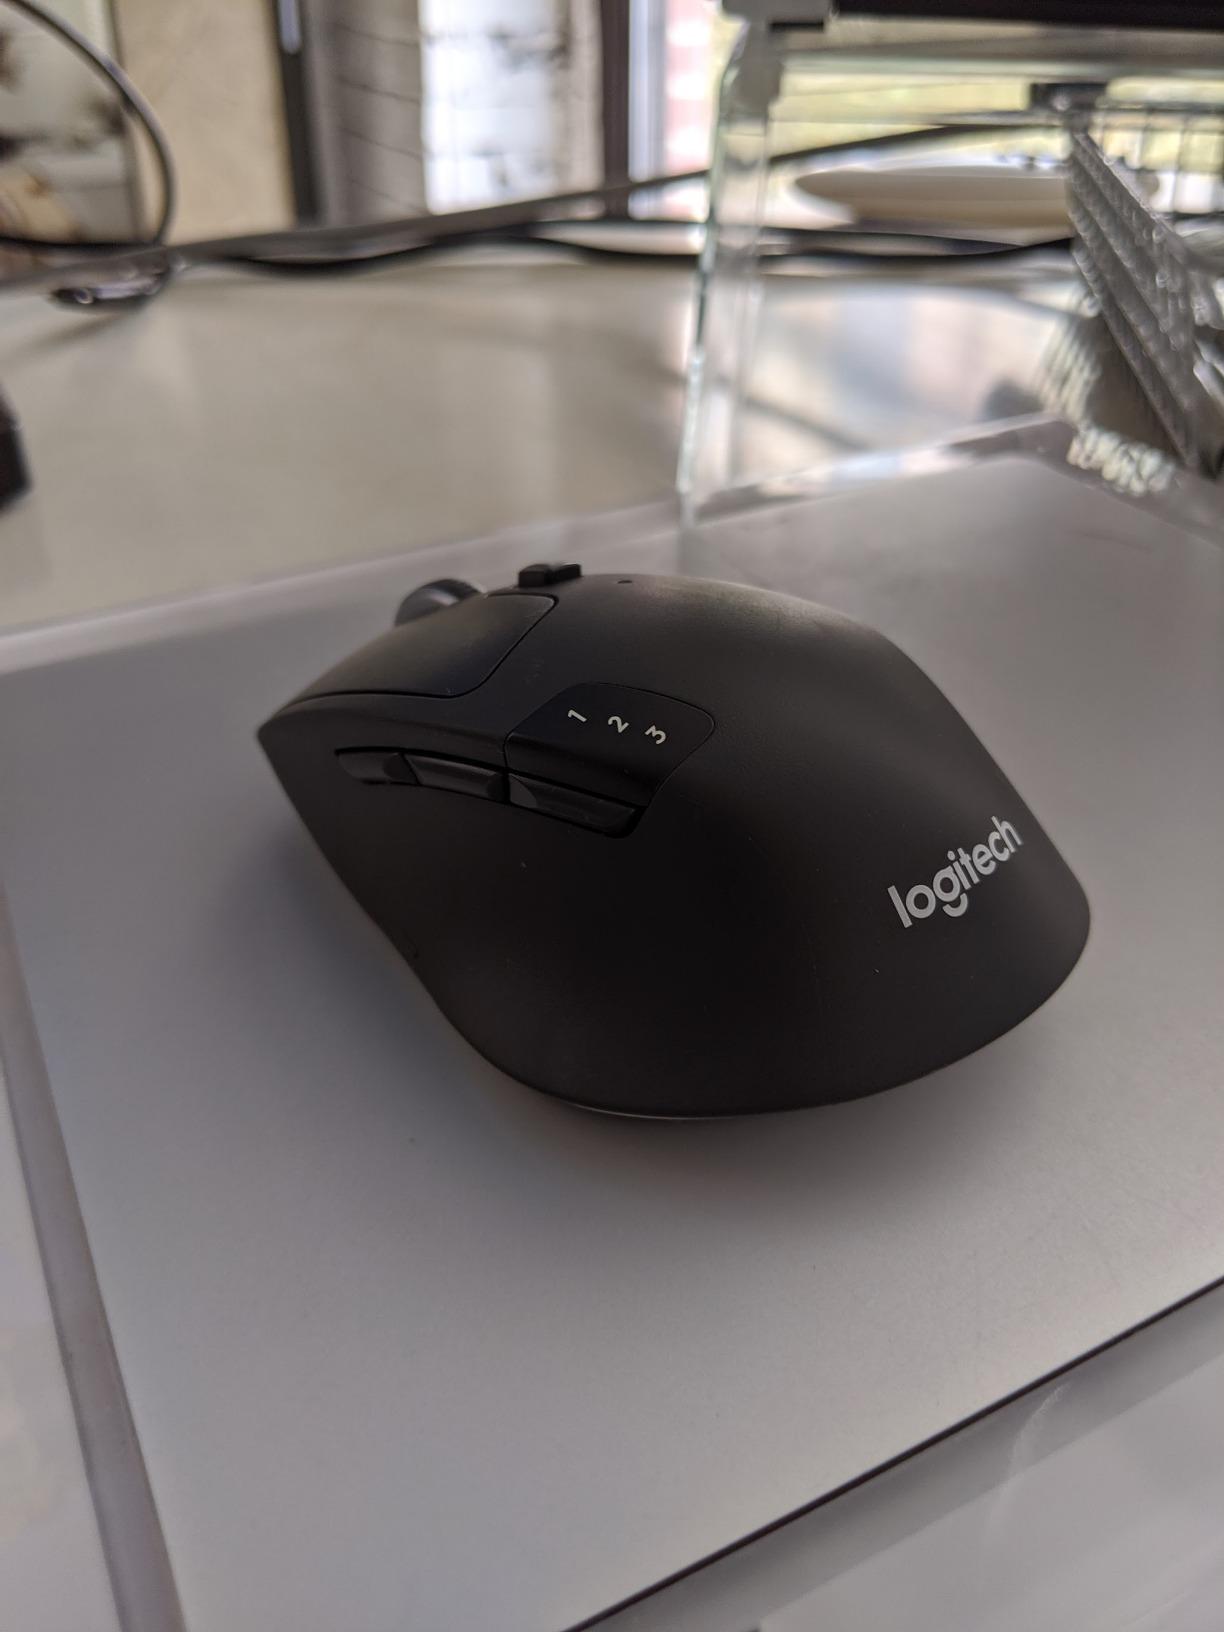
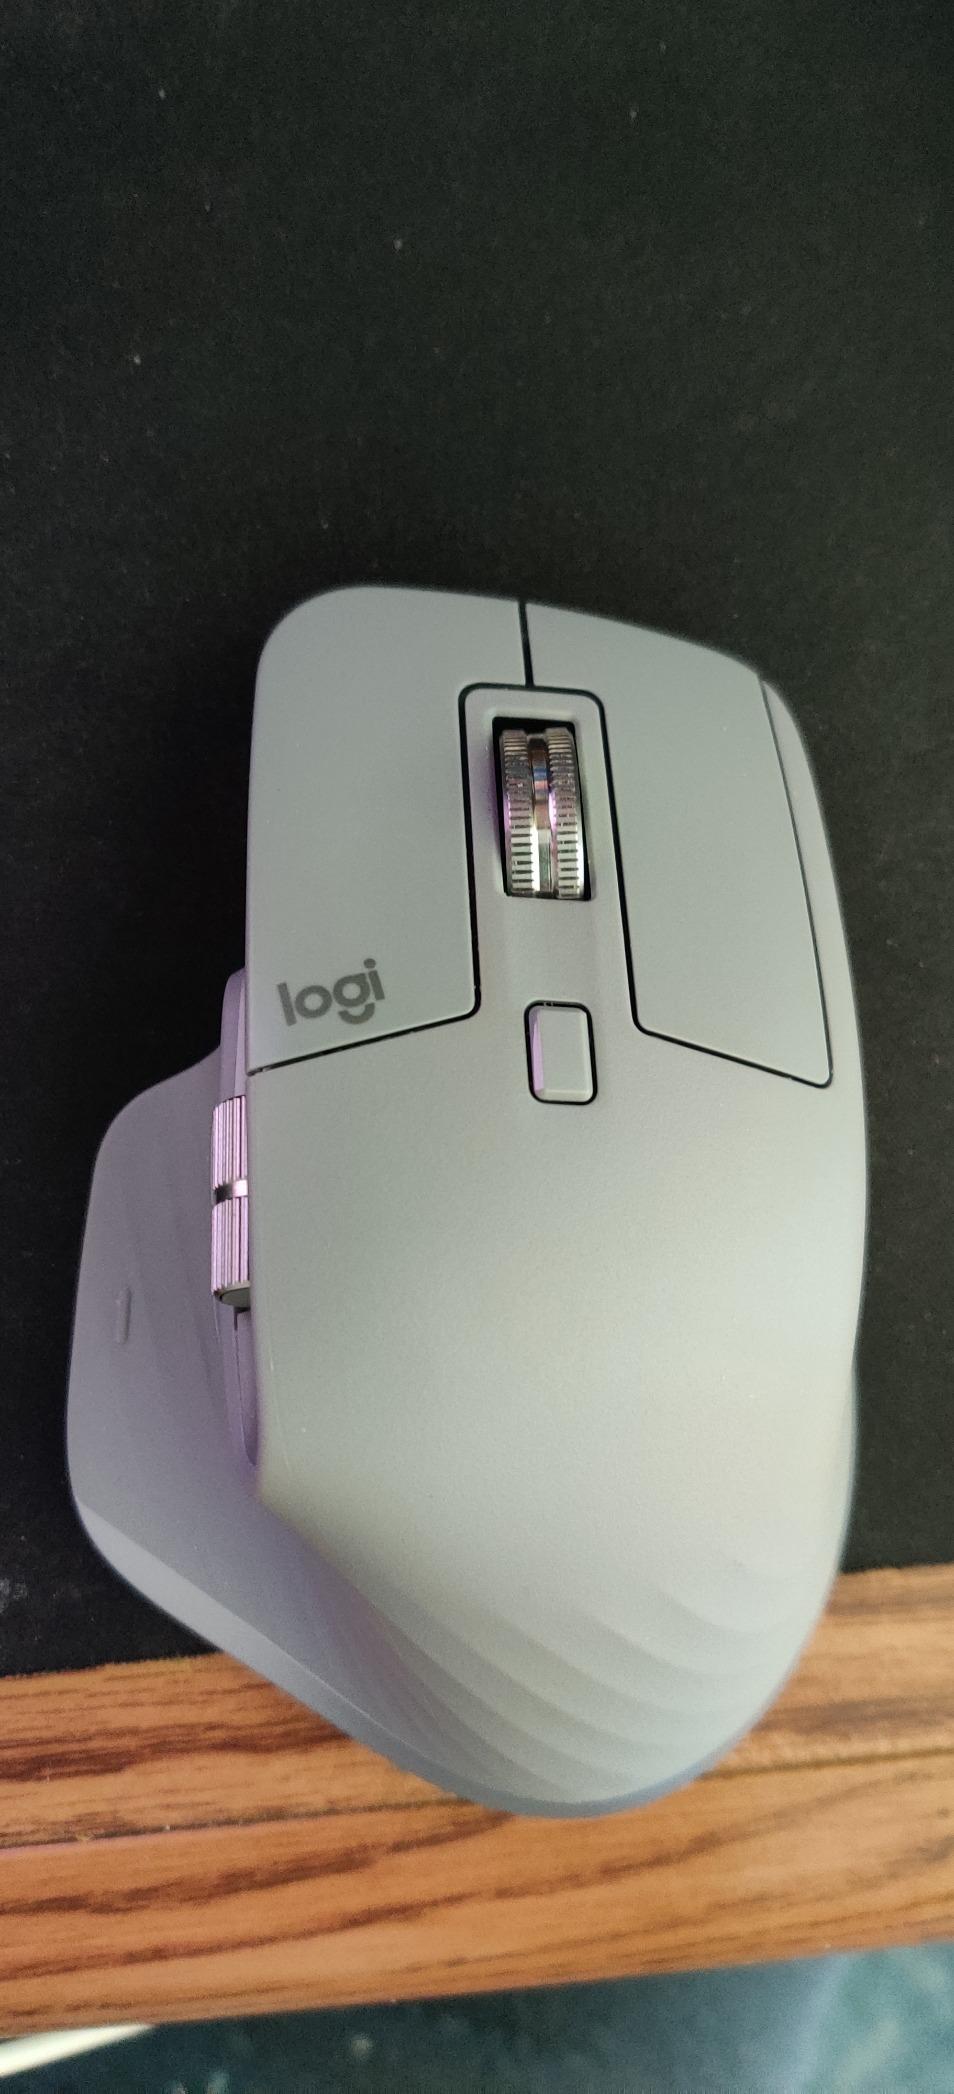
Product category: mouse
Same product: no